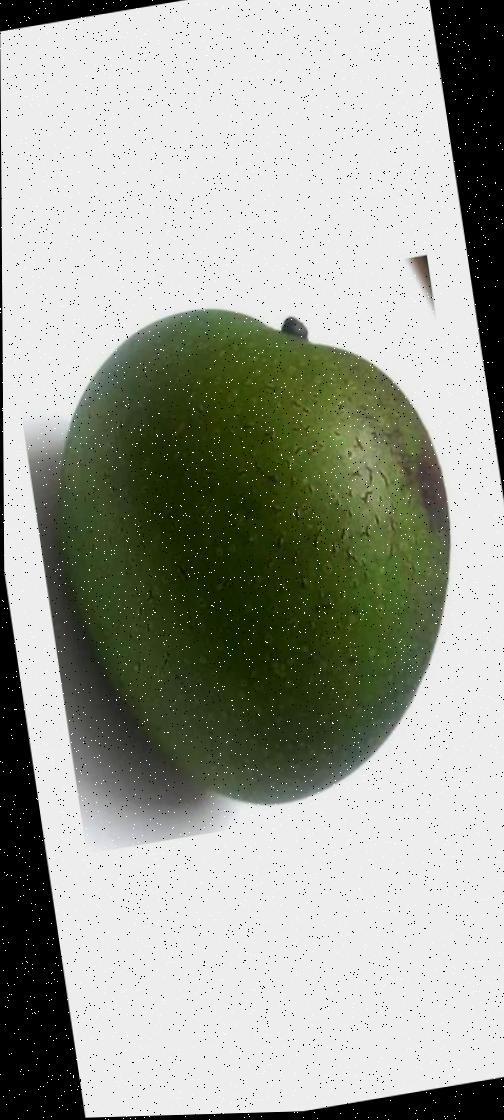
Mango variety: Ashshina Zhinuk